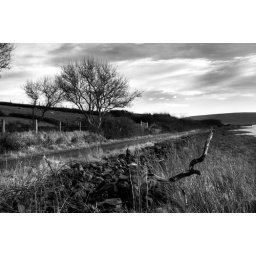
road around lake carrowmore